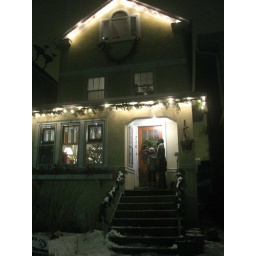
Eden and Janine knocking on the door of Eden's Uncle Ted's house in Oak Park, Illinois.